Thermal management of high-power LEDs

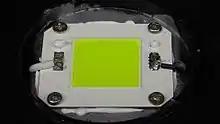
An 80 W Chip-On-Board COB LED Module from an industrial light luminaire, thermally bonded to the heat-sink

In order to maintain a low junction temperature to keep good performance of an LED, every method of removing heat from LEDs should be considered. Conduction, convection, and radiation are the three means of heat transfer. Typically, LEDs are encapsulated in a transparent polyurethane-based resin, which is a poor thermal conductor. Nearly all heat produced is conducted through the back side of the chip. Heat is generated from the p–n junction by electrical energy that was not converted to useful light, and conducted to outside ambience through a long path, from junction to solder point, solder point to board, and board to the heat sink and then to the atmosphere. A typical LED side view and its thermal model are shown in the figures.